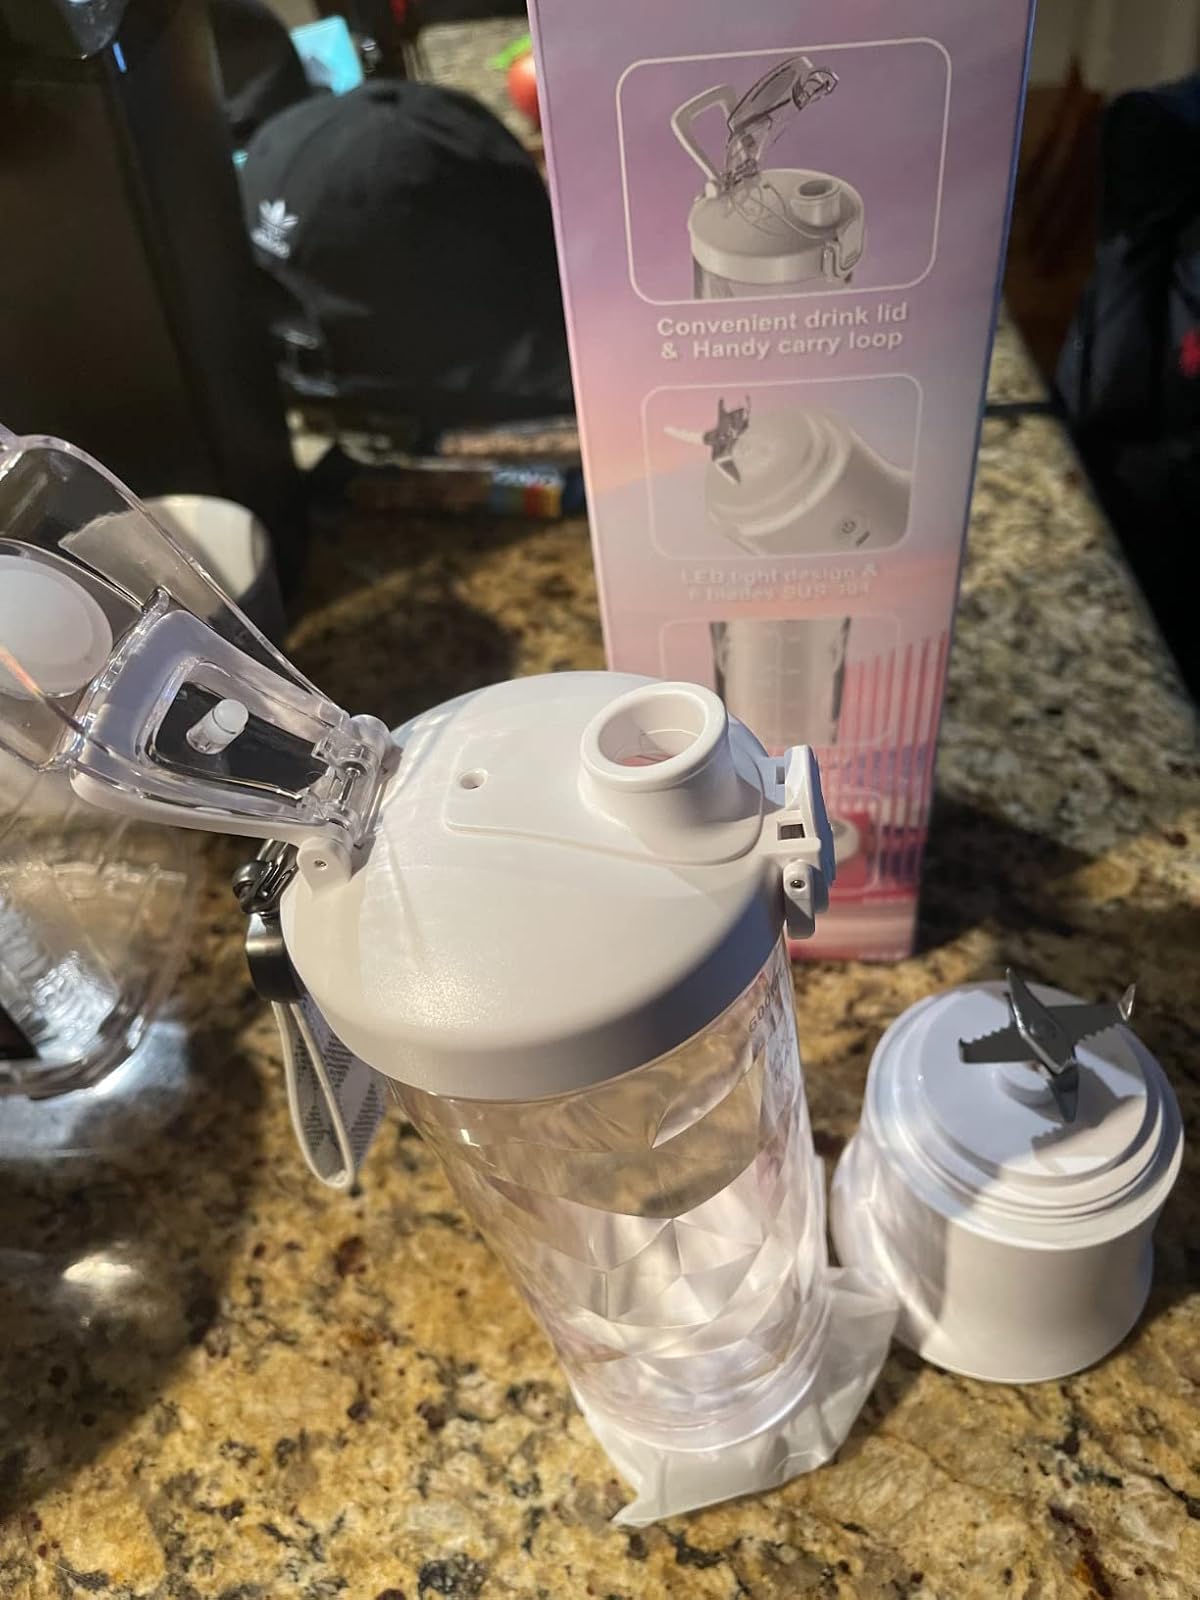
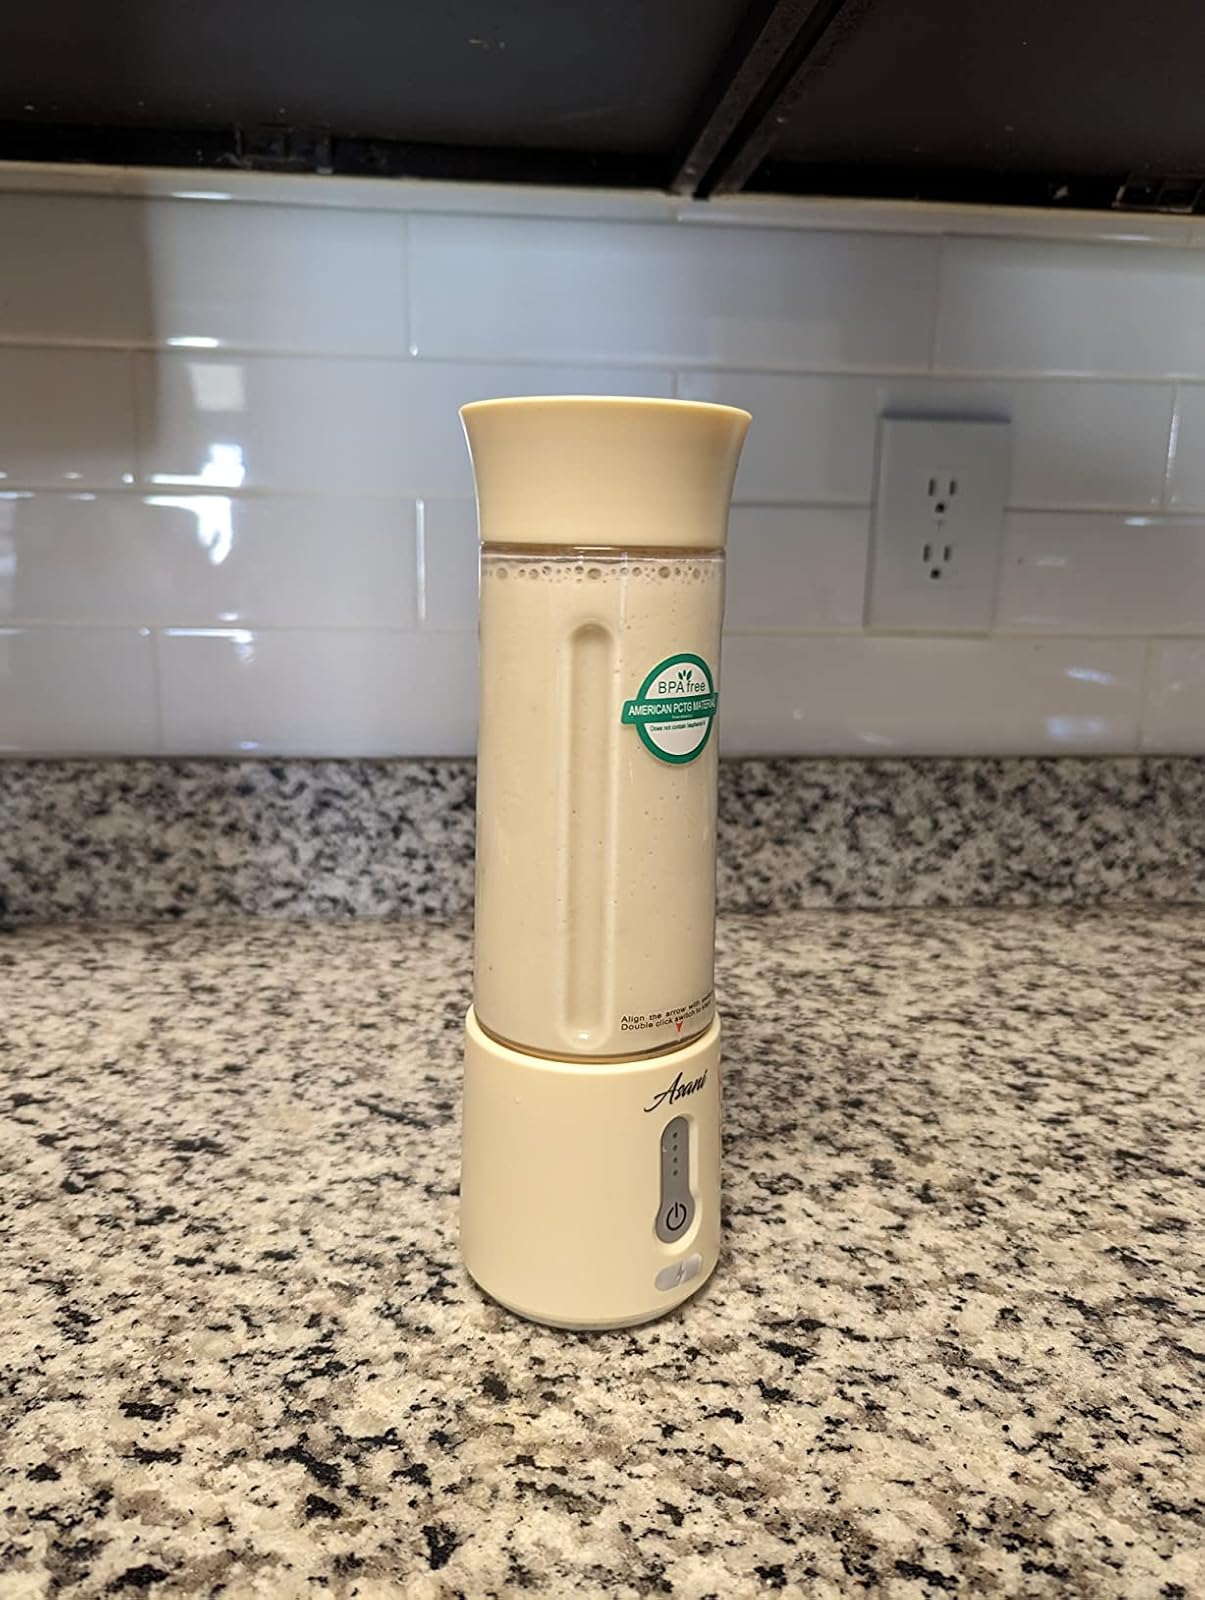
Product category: items_blender
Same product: no